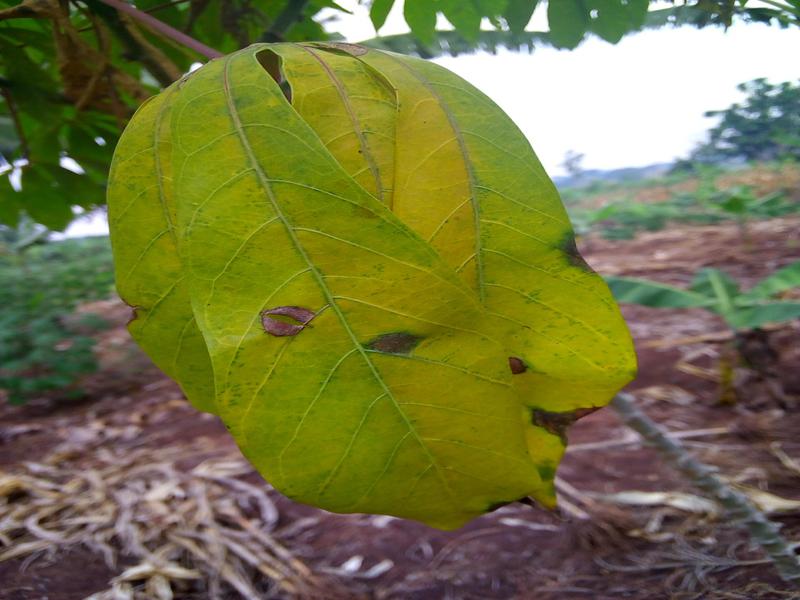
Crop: cassava
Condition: bacterial_blight